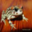
Label: frog